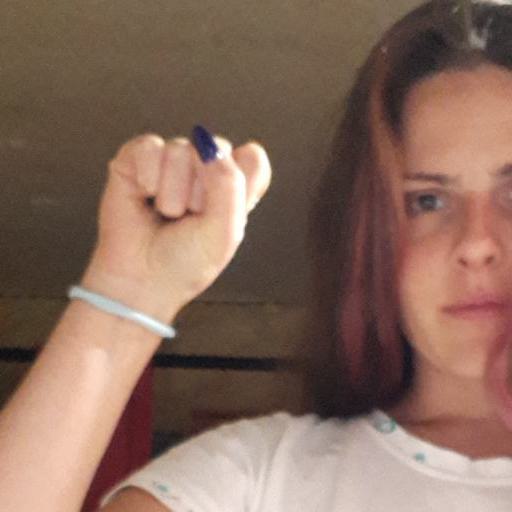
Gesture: fist